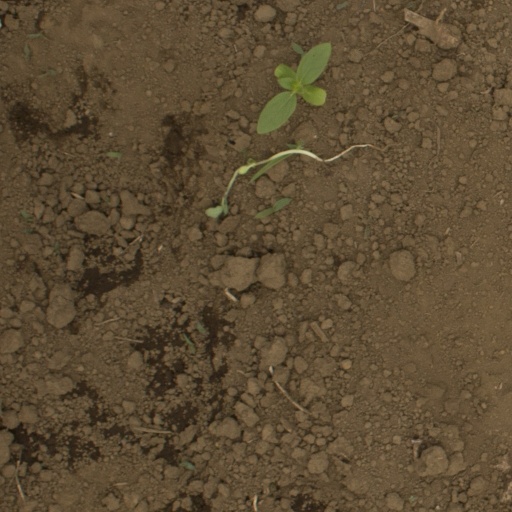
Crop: Jerusalem artichoke